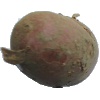
Label: red_potato